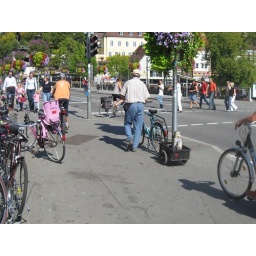
check out the dog in the bike trailer!